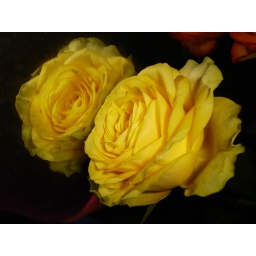
big rose in mirror